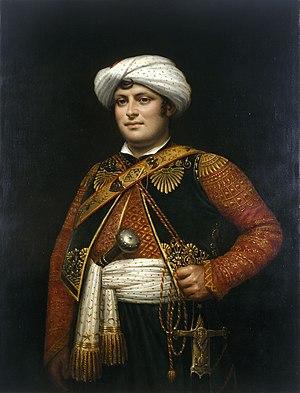
«
Le musée de l’Armée est un musée national français situé dans l’Hôtel national des Invalides dans le 7ᵉ arrondissement de Paris. Le musée de l'Armée est un musée d'histoire dont la vocation est de présenter l'histoire des conflits sous le prisme de l'histoire militaire de la France.
Jacques-Nicolas Paillot de Montabert est un artiste-peintre français.
Roustam Raza ou Roustan est né vers 1781 à Tiflis en Géorgie et mort le 7 décembre 1845 à Dourdan. Il fut le mamelouk de Napoléon.